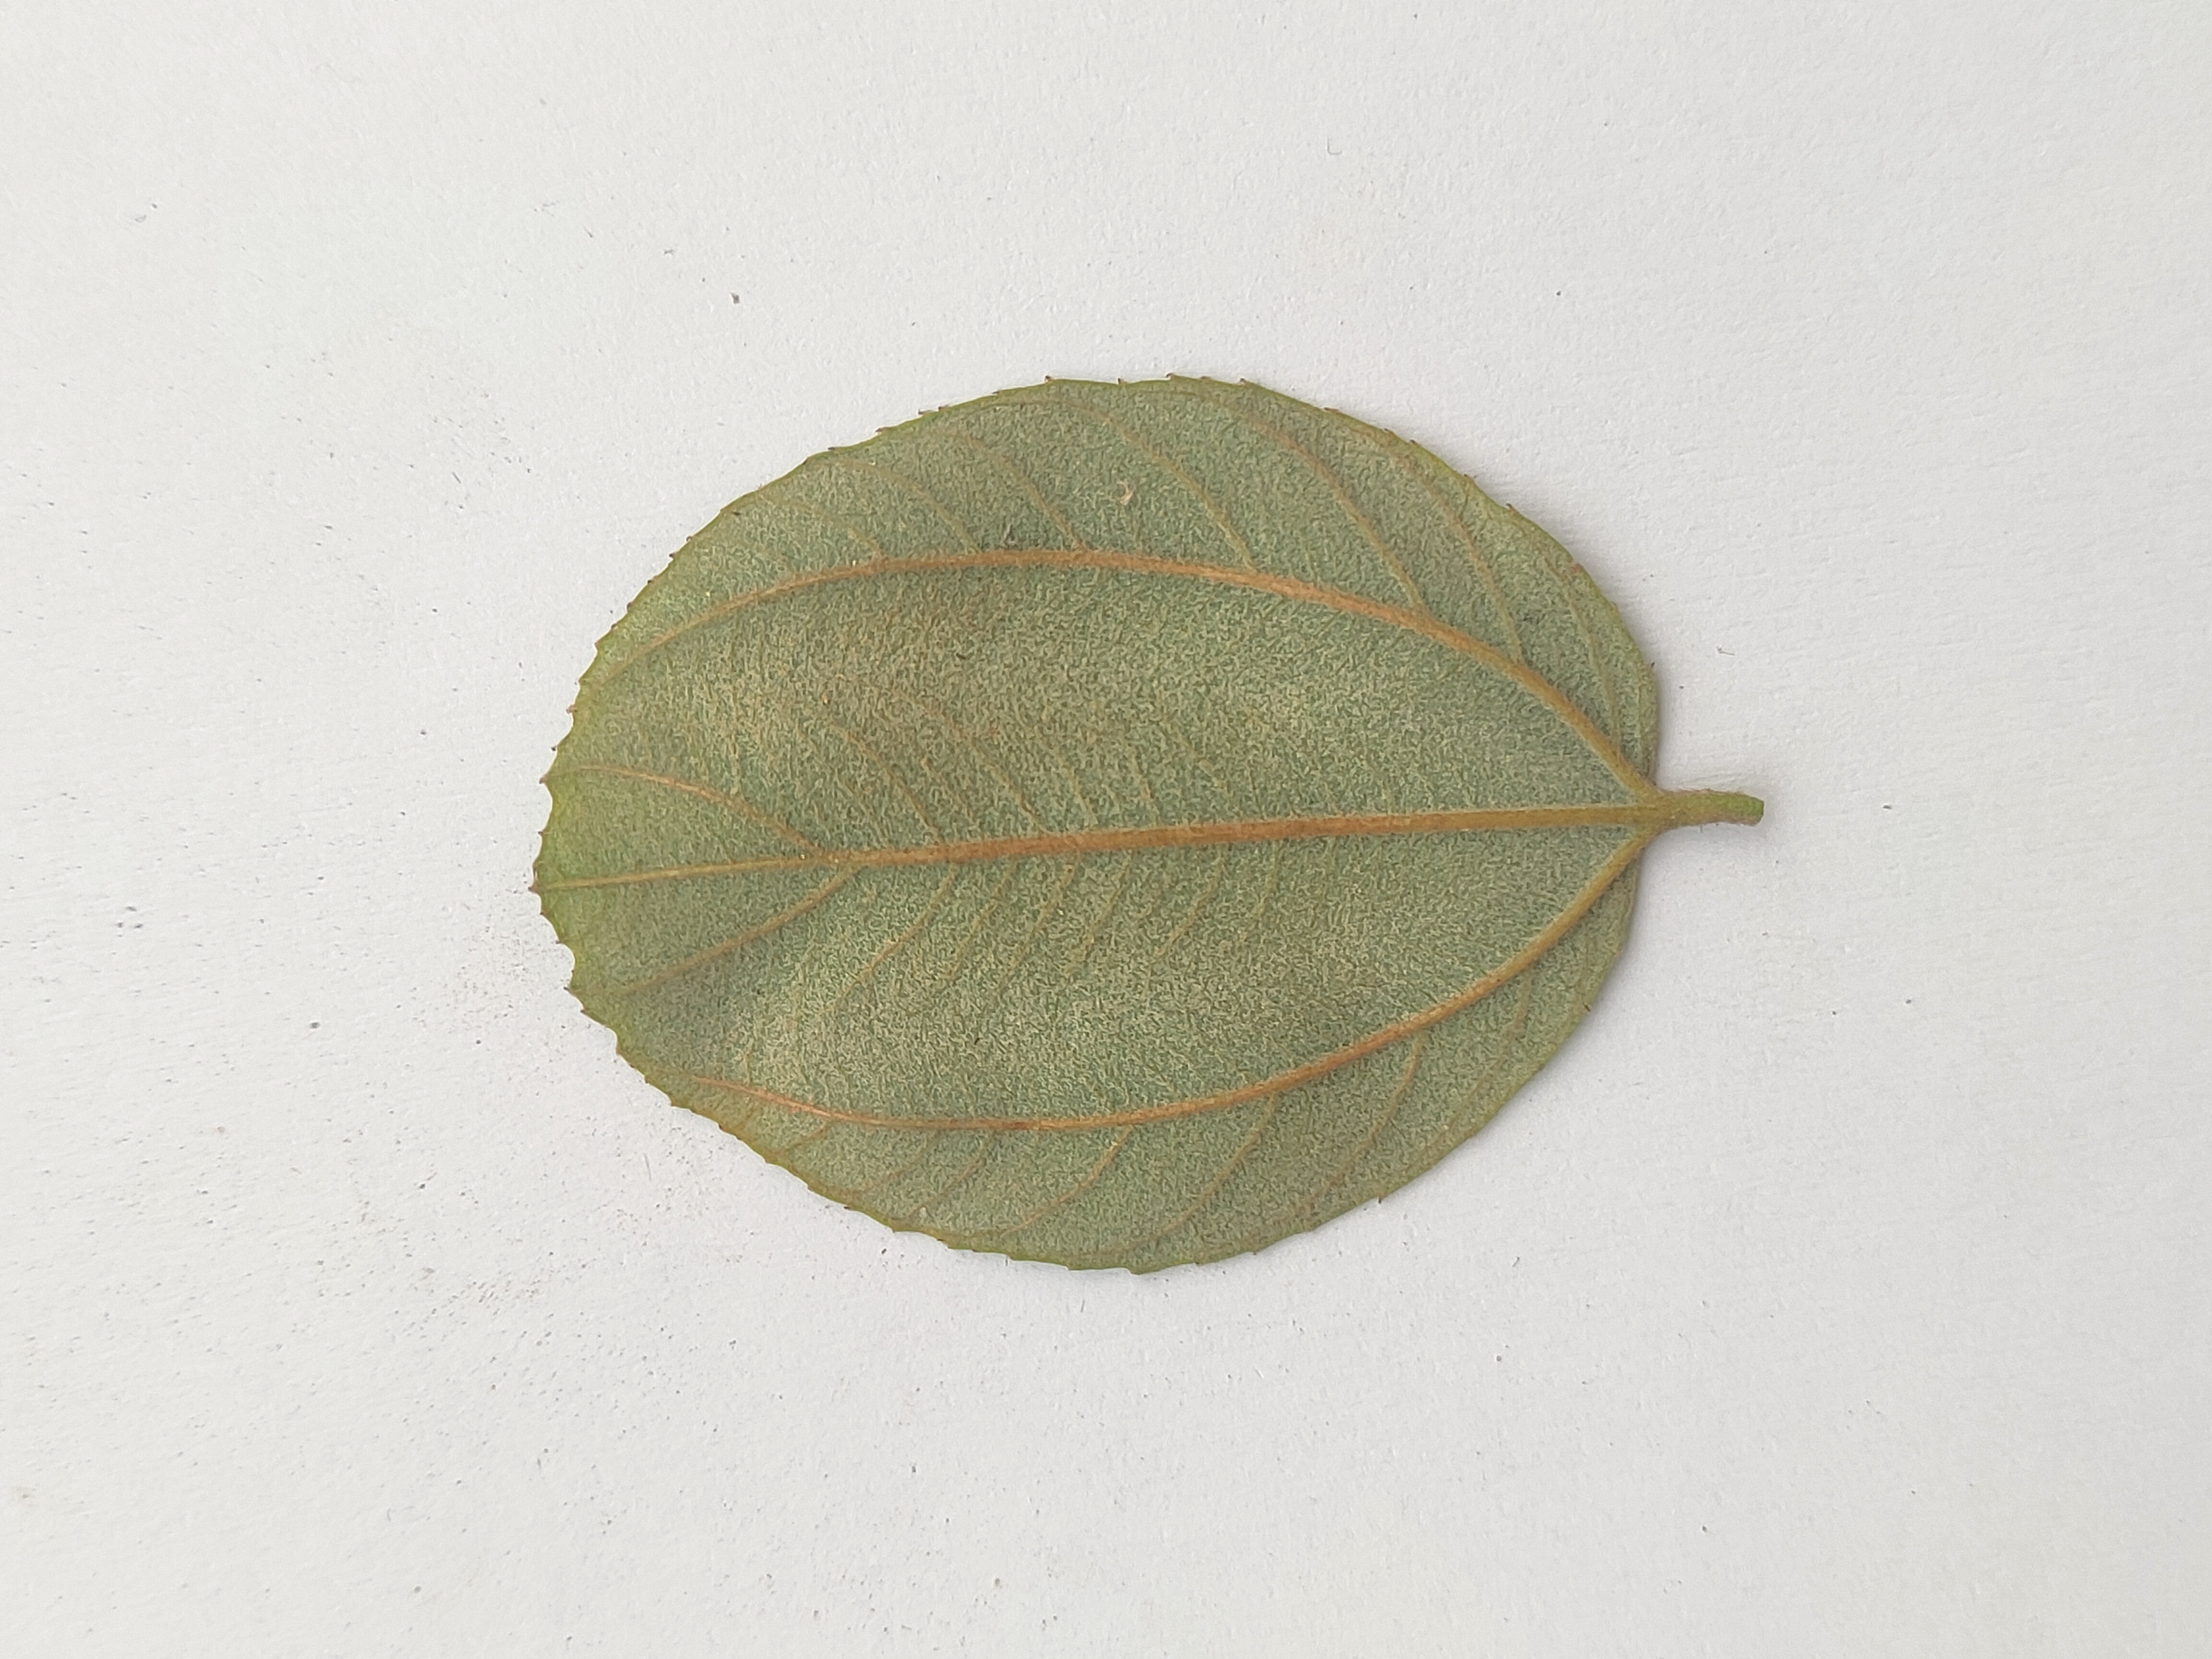
Leaf variety: Plum